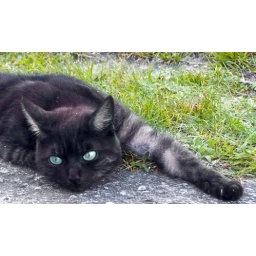
OK, OK, the cat has yellow eyes. It was a experiment in Photoshop. But the stripes on her legs are original.